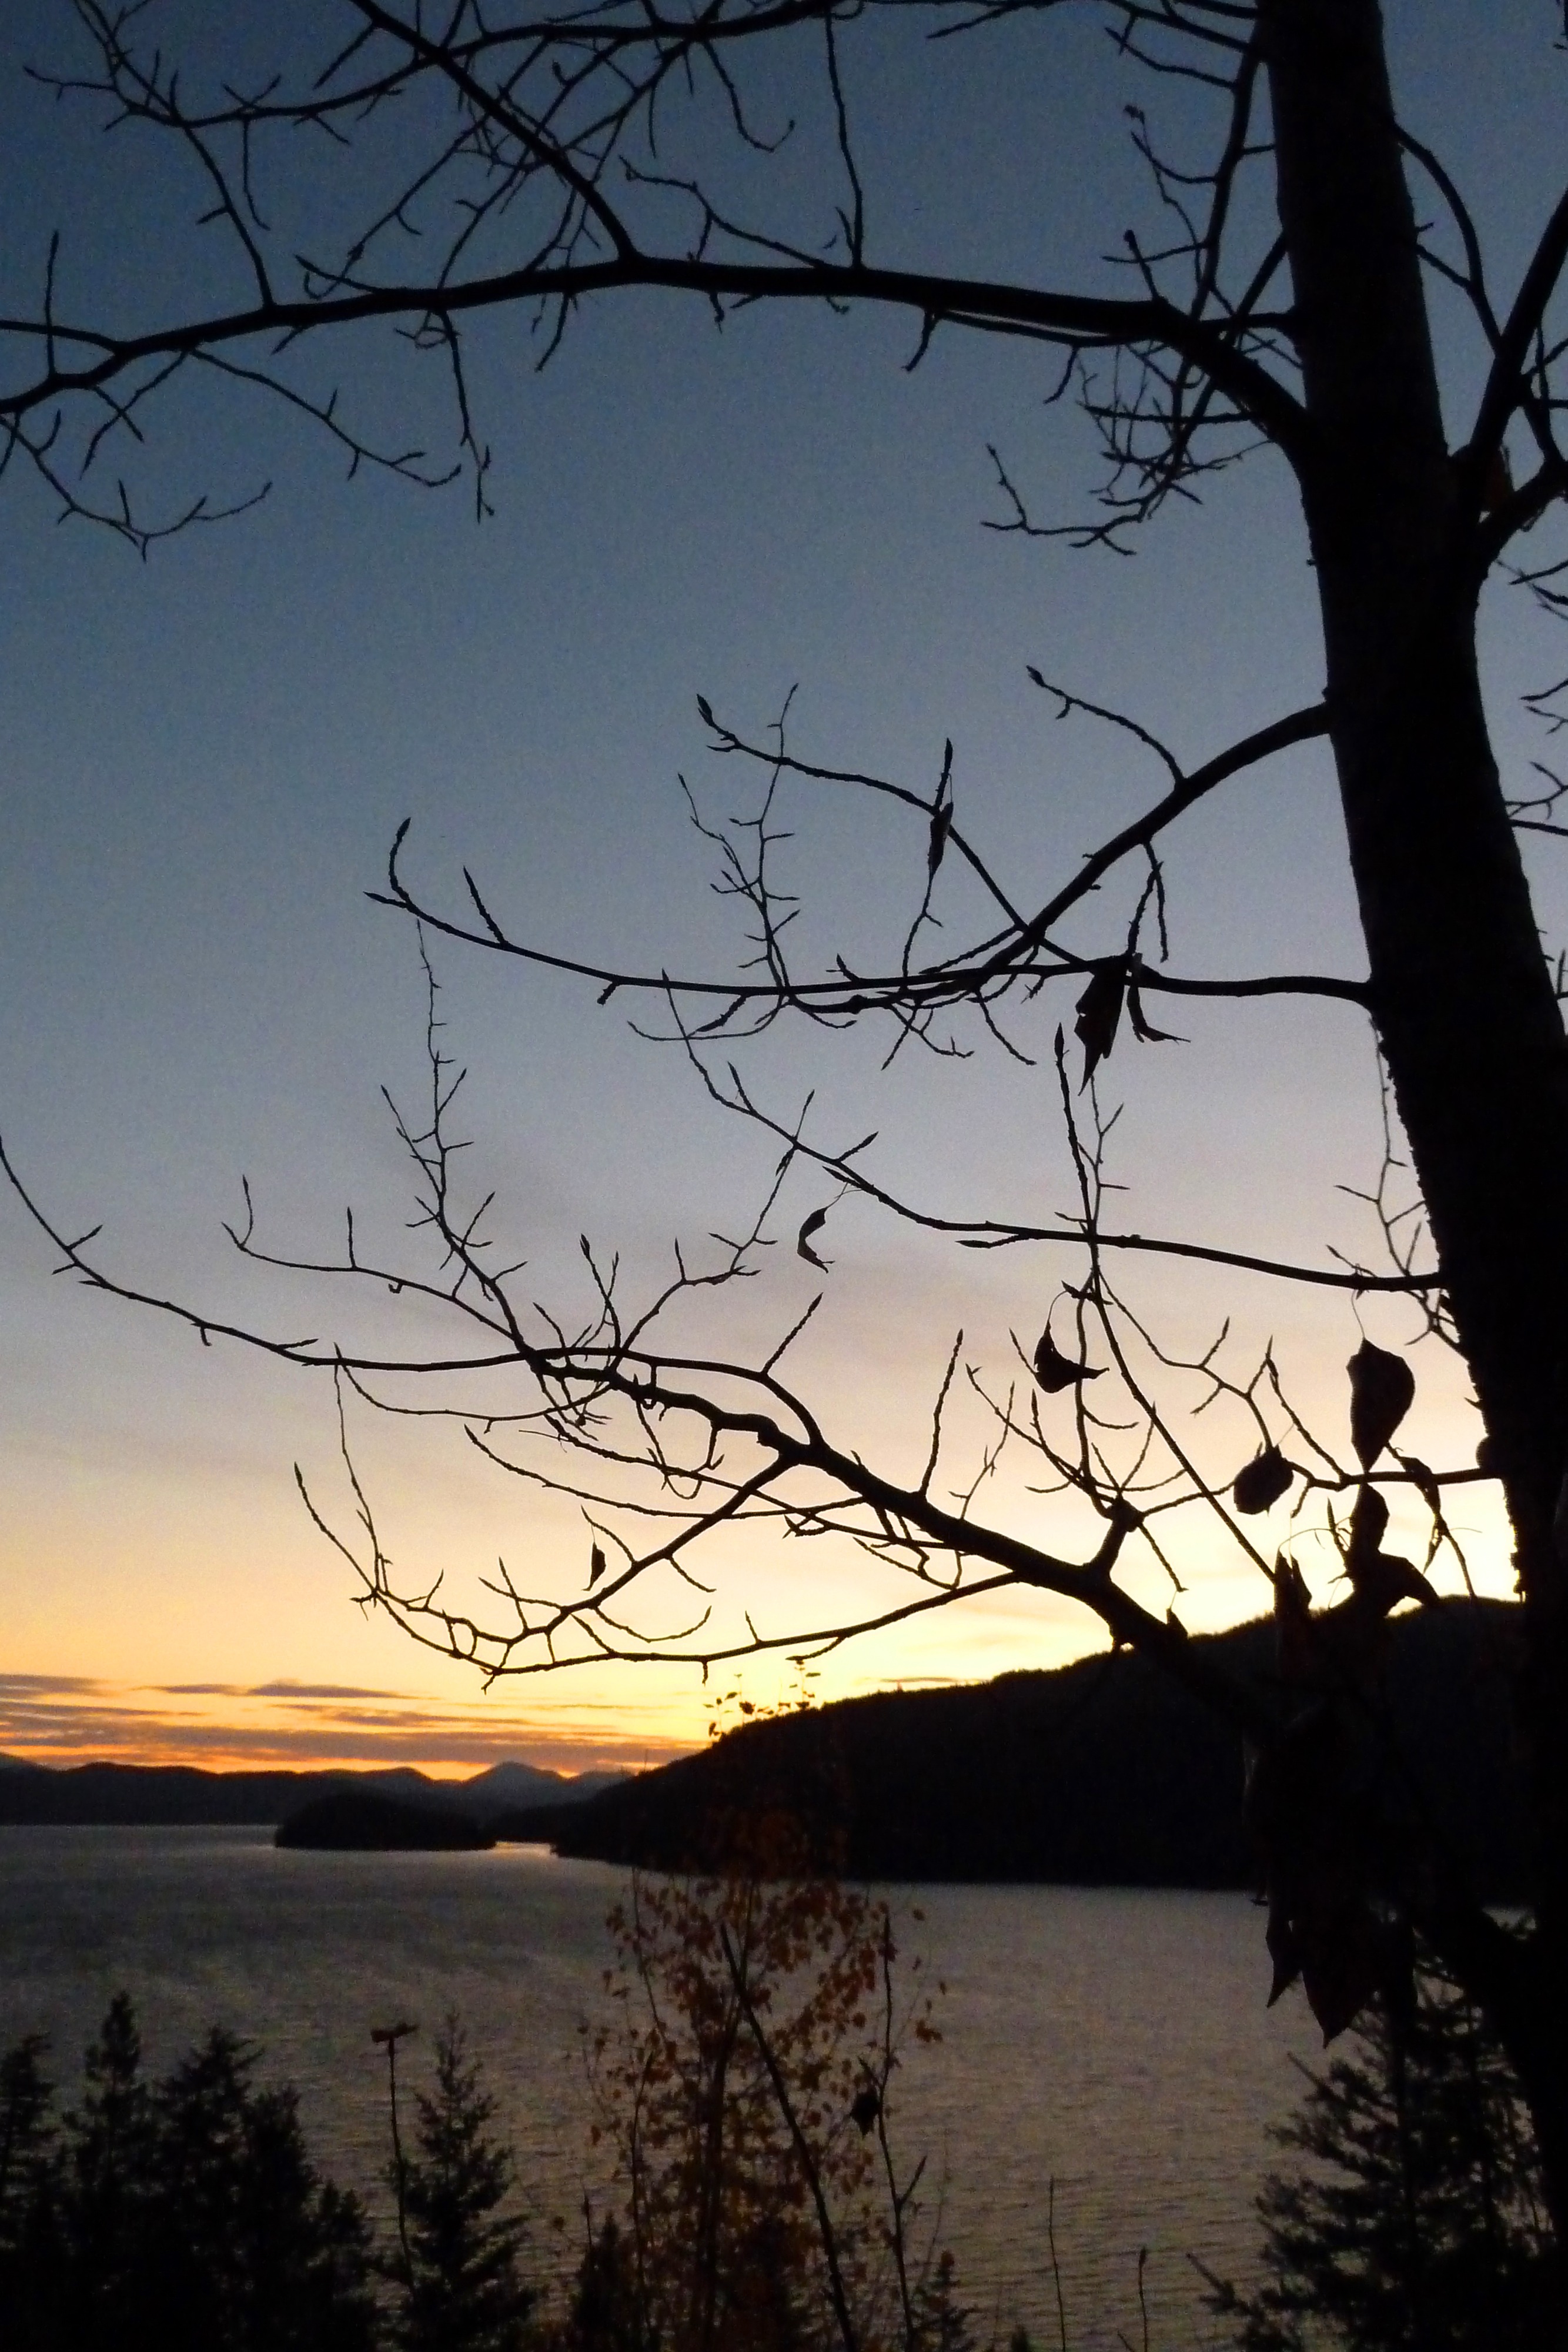
landscape, tree, water, nature, branch, winter, cloud, sky, sunrise, sunset, sunlight, morning, dawn, dusk, evening, reflection, scenery, mountains, canada, british columbia, early morning, canim lake, atmospheric phenomenon, woody plant